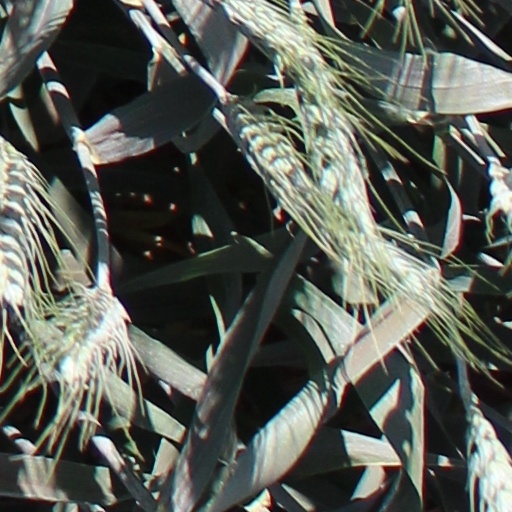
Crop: wheat